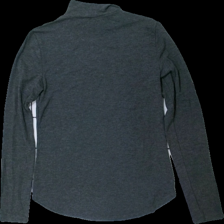
View: back
Type: Top
Category: Ladies
Brand: Gina Tricot
Colors: Grey
Material: ?
Cut: Regular, Turtle neck
Size: M
Season: All
Damage location: middle left
Damage 2 location: middle right
Damage 3 location: middle right
Price range: 50-100
Recommended usage: Reuse
Description: grå långärmad tröja med hög krage